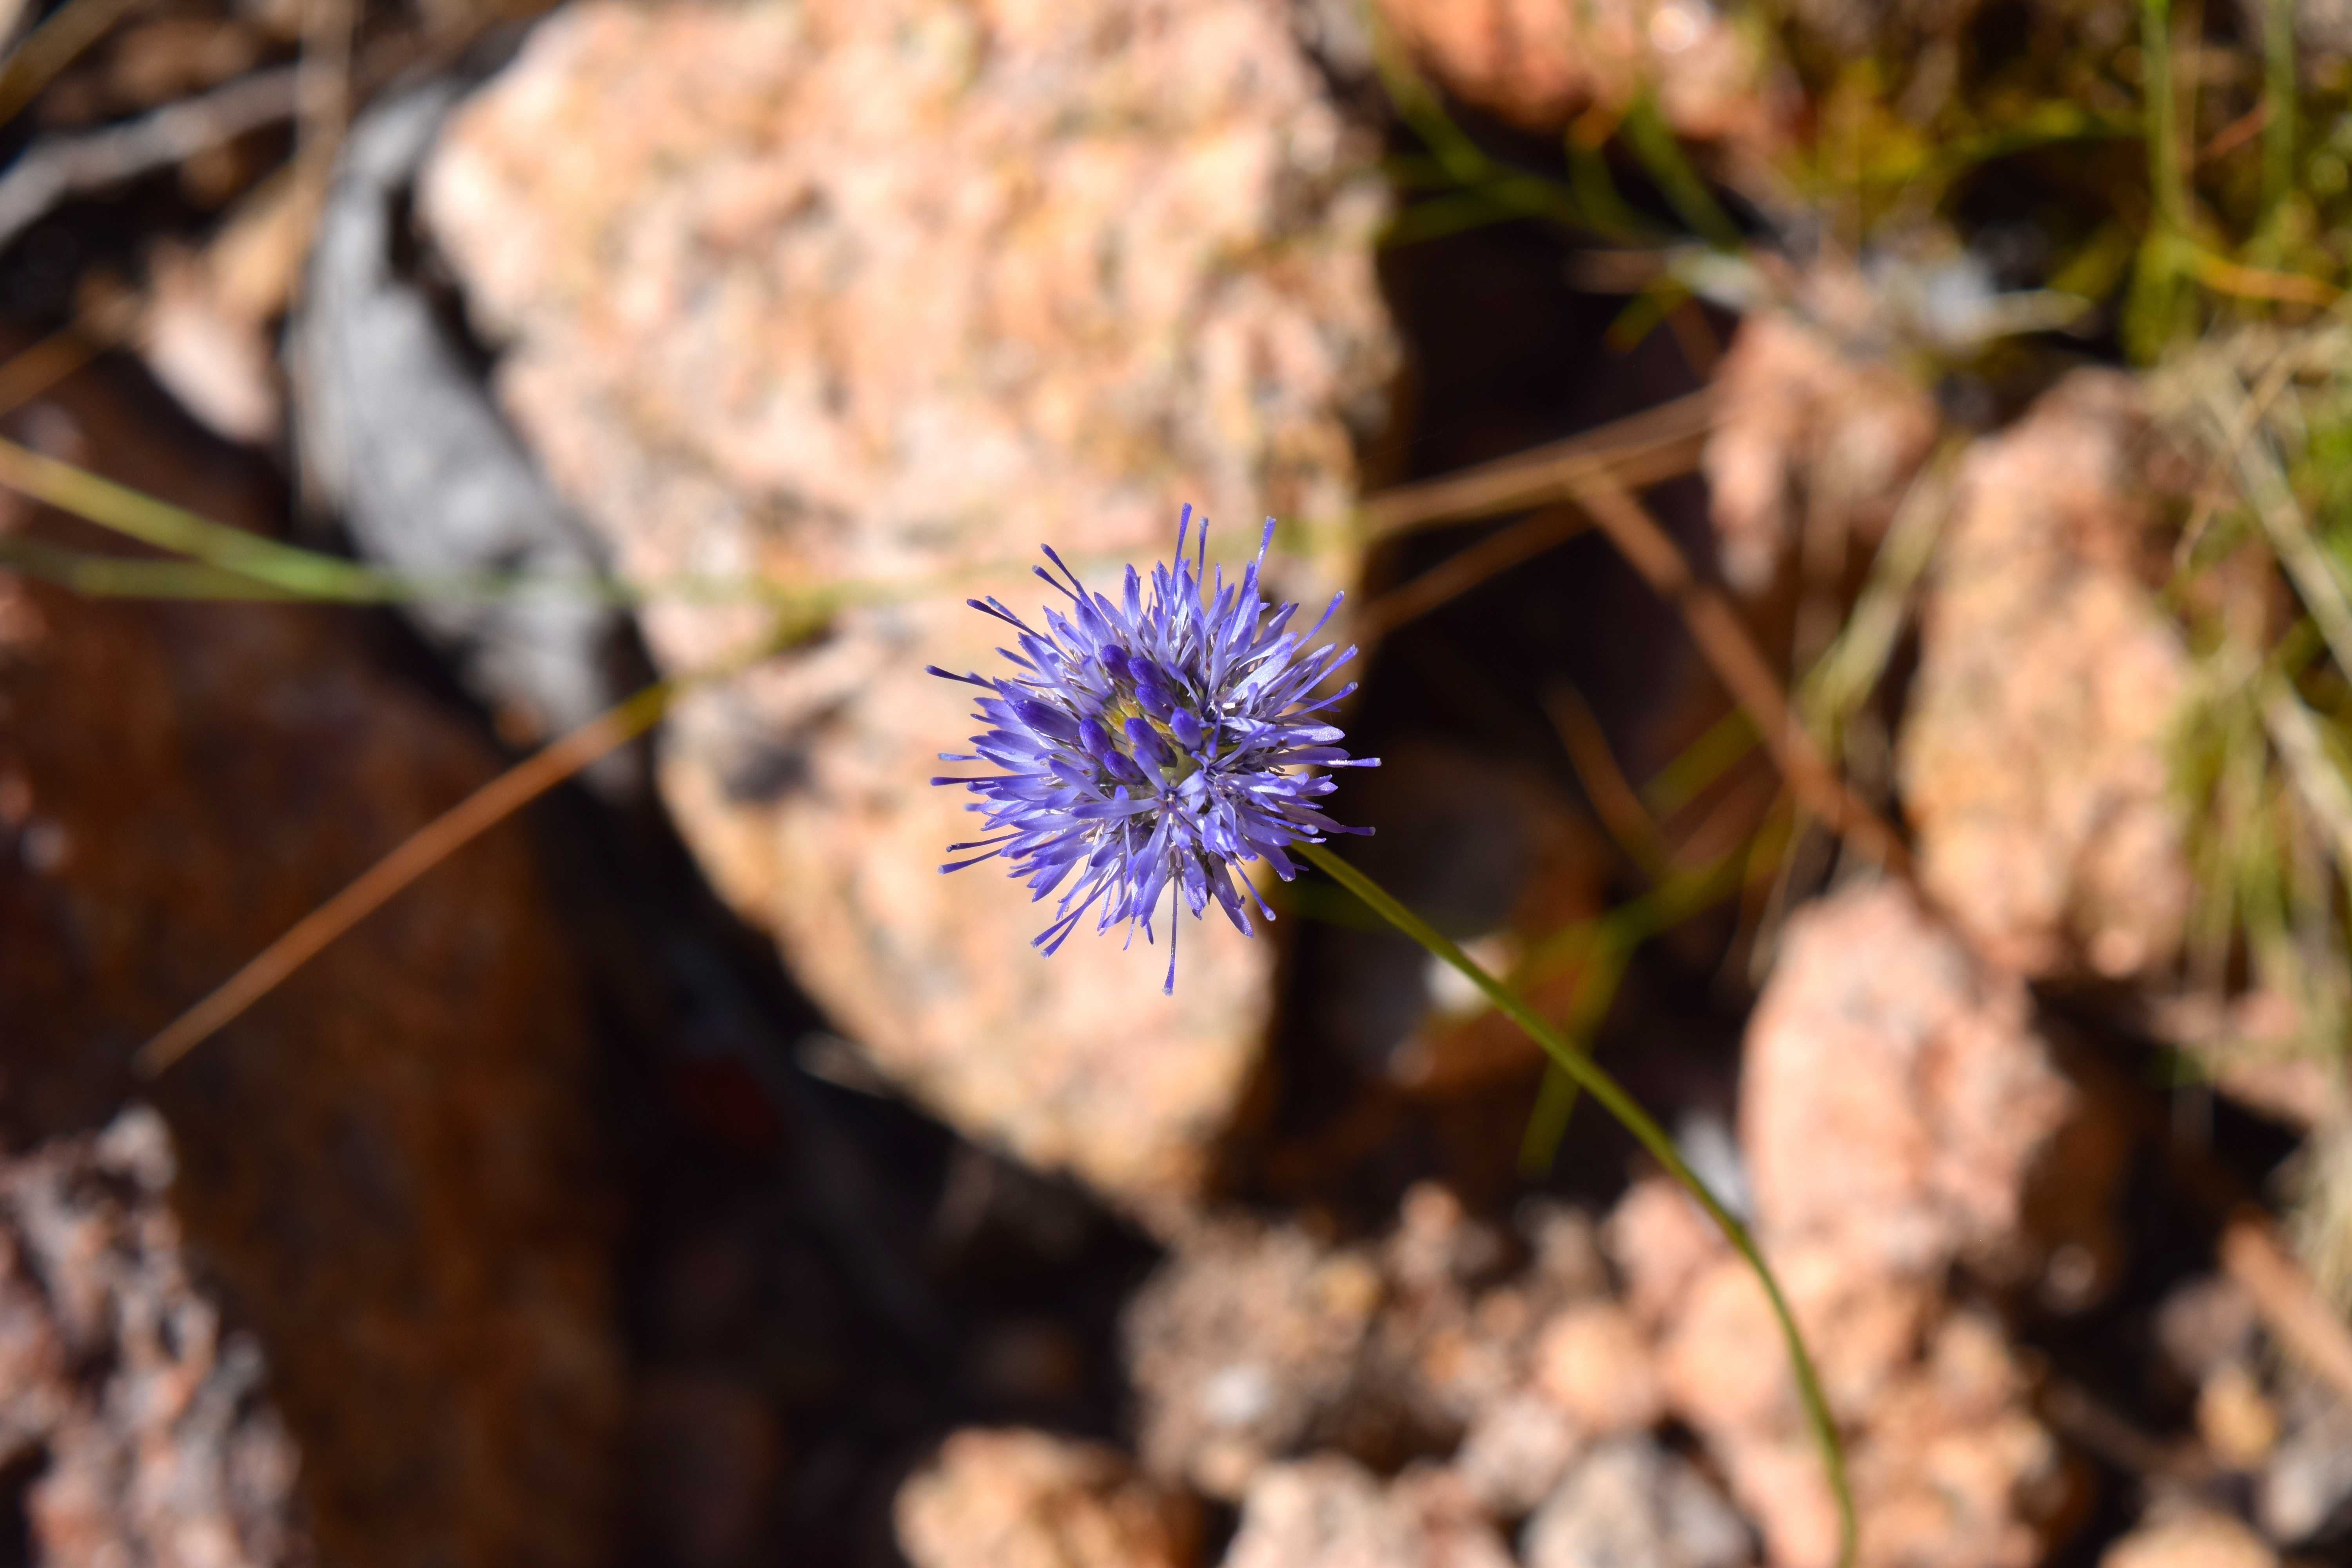
nature, blossom, plant, leaf, flower, purple, bloom, autumn, soil, botany, close, flora, fauna, wild flower, wildflower, close up, woodland, macro photography, flowering plant, land plant